Liviko

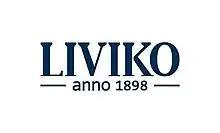
Liviko logo

Liviko is an Estonian distillery, Baltic distributor and one of the largest alcohol companies in the Baltics. Liviko was established in 1898. Liviko has its production and head office in Estonia along with distribution offices in Riga, Latvia, and Vilnius, Lithuania. Liviko exports its own products to 60 markets. The company's most well-known brands are Viru Valge vodka, Vana Tallinn liqueur, Crafter’s London Dry Gin and Crafter's Aromatic Flower Gin. Liviko produces more than 70 alcoholic and non-alcoholic beverages.